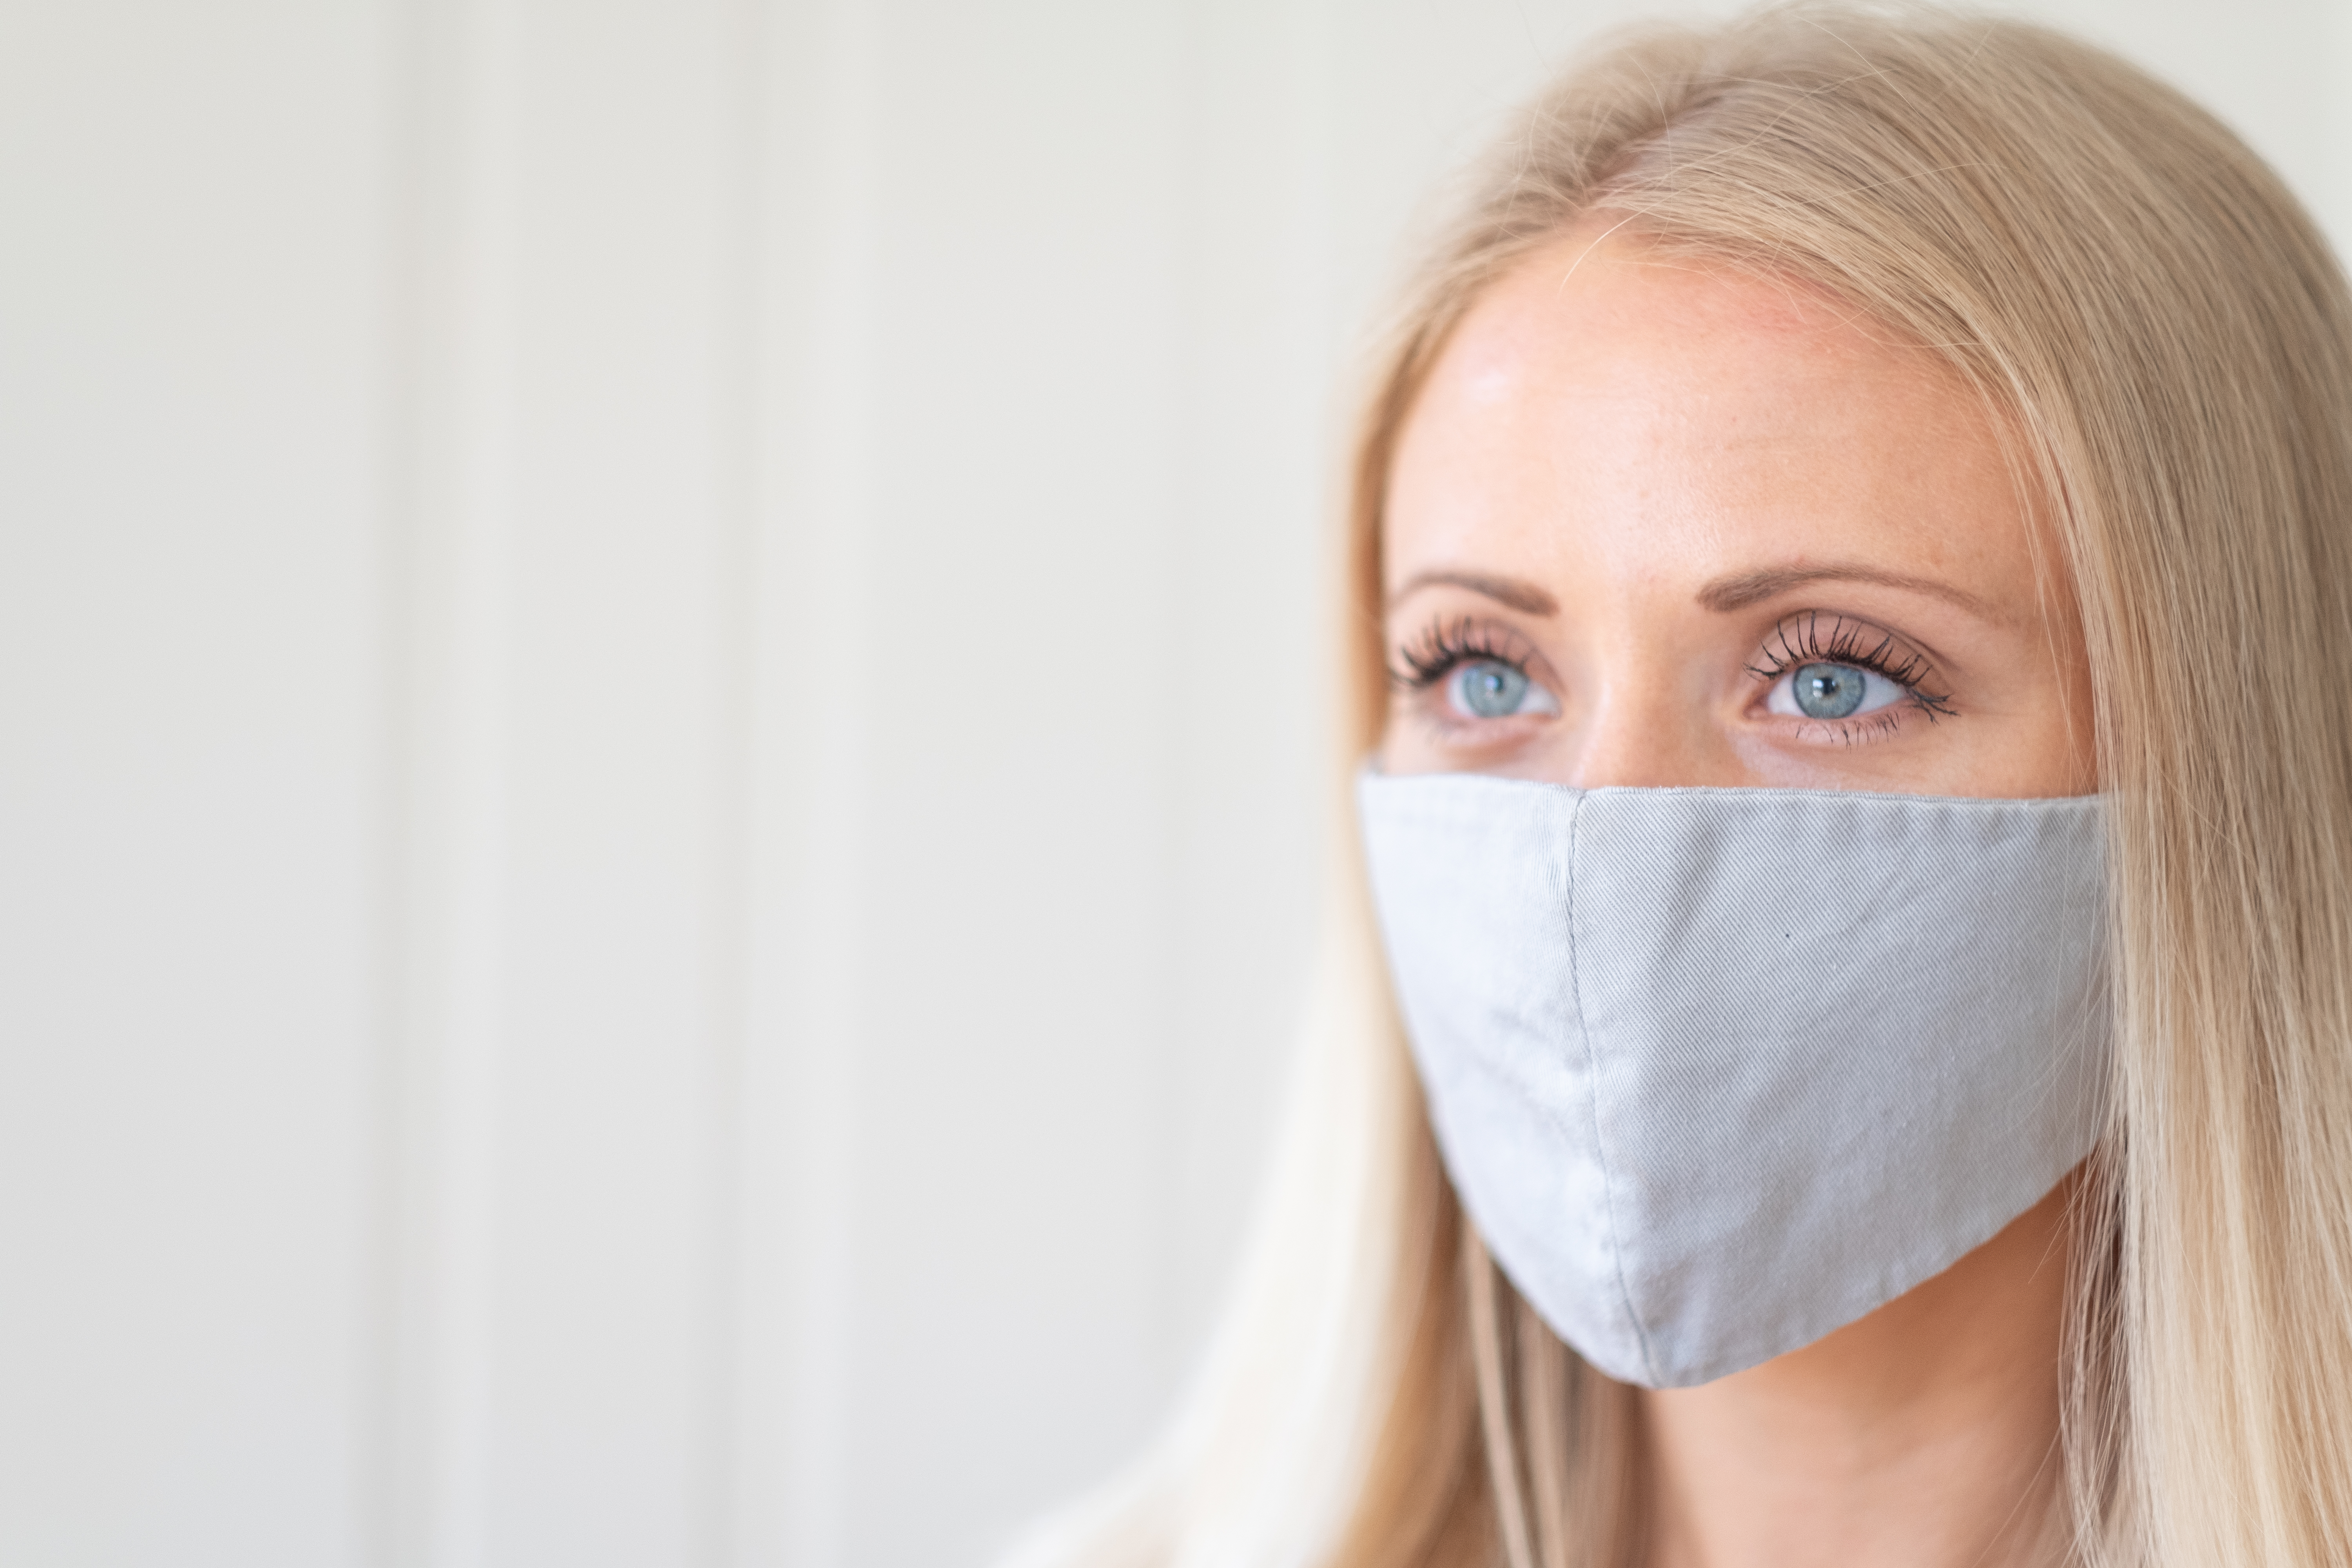
face, skin, duct tape, head, nose, eyebrow, cheek, chin, beauty, eye, lip, mouth, jaw, medical equipment, neck, blond, eyelash, medical, facial hair, service